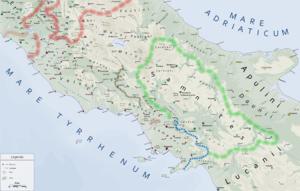
Carte du Latium, de la Campanie et du Samnium, théâtre de la troisième guerre samnite. Voir fr:Troisième guerre samnite#Contexte pour la légende complète de la carte.
La troisième guerre samnite est un conflit opposant la République romaine à plusieurs peuples d'Italie centrale, ayant lieu entre 298 et 290 av. J.-C. pour le conflit les opposant aux Samnites.